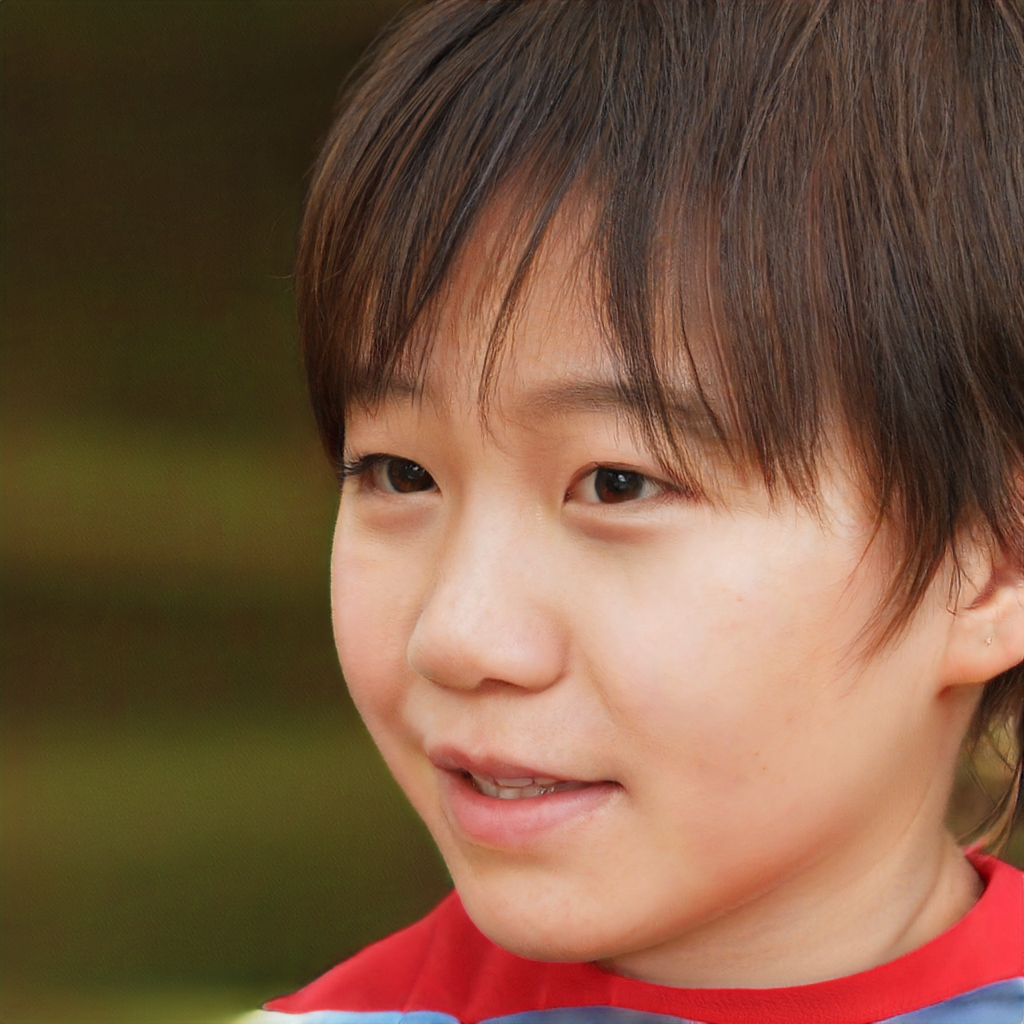
Gender: Male